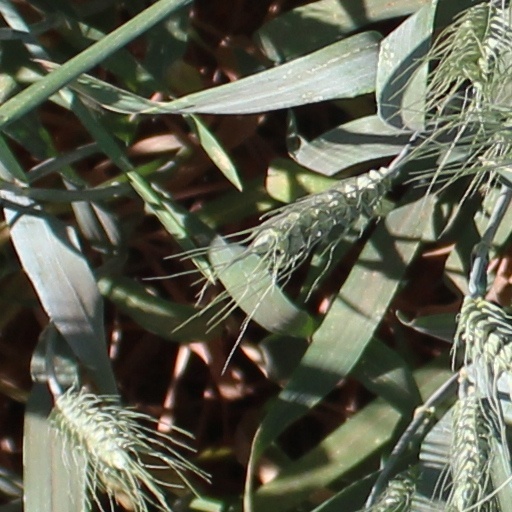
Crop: wheat